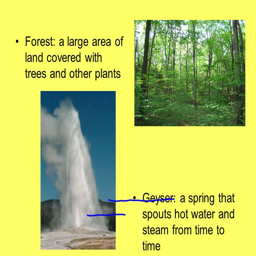
forest : a large area of land covered with trees and geographical feature category : a spring that spouts hot water and steam from time to time